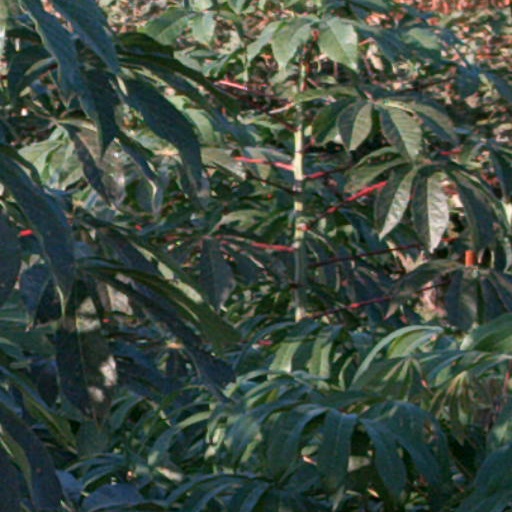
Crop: cassava